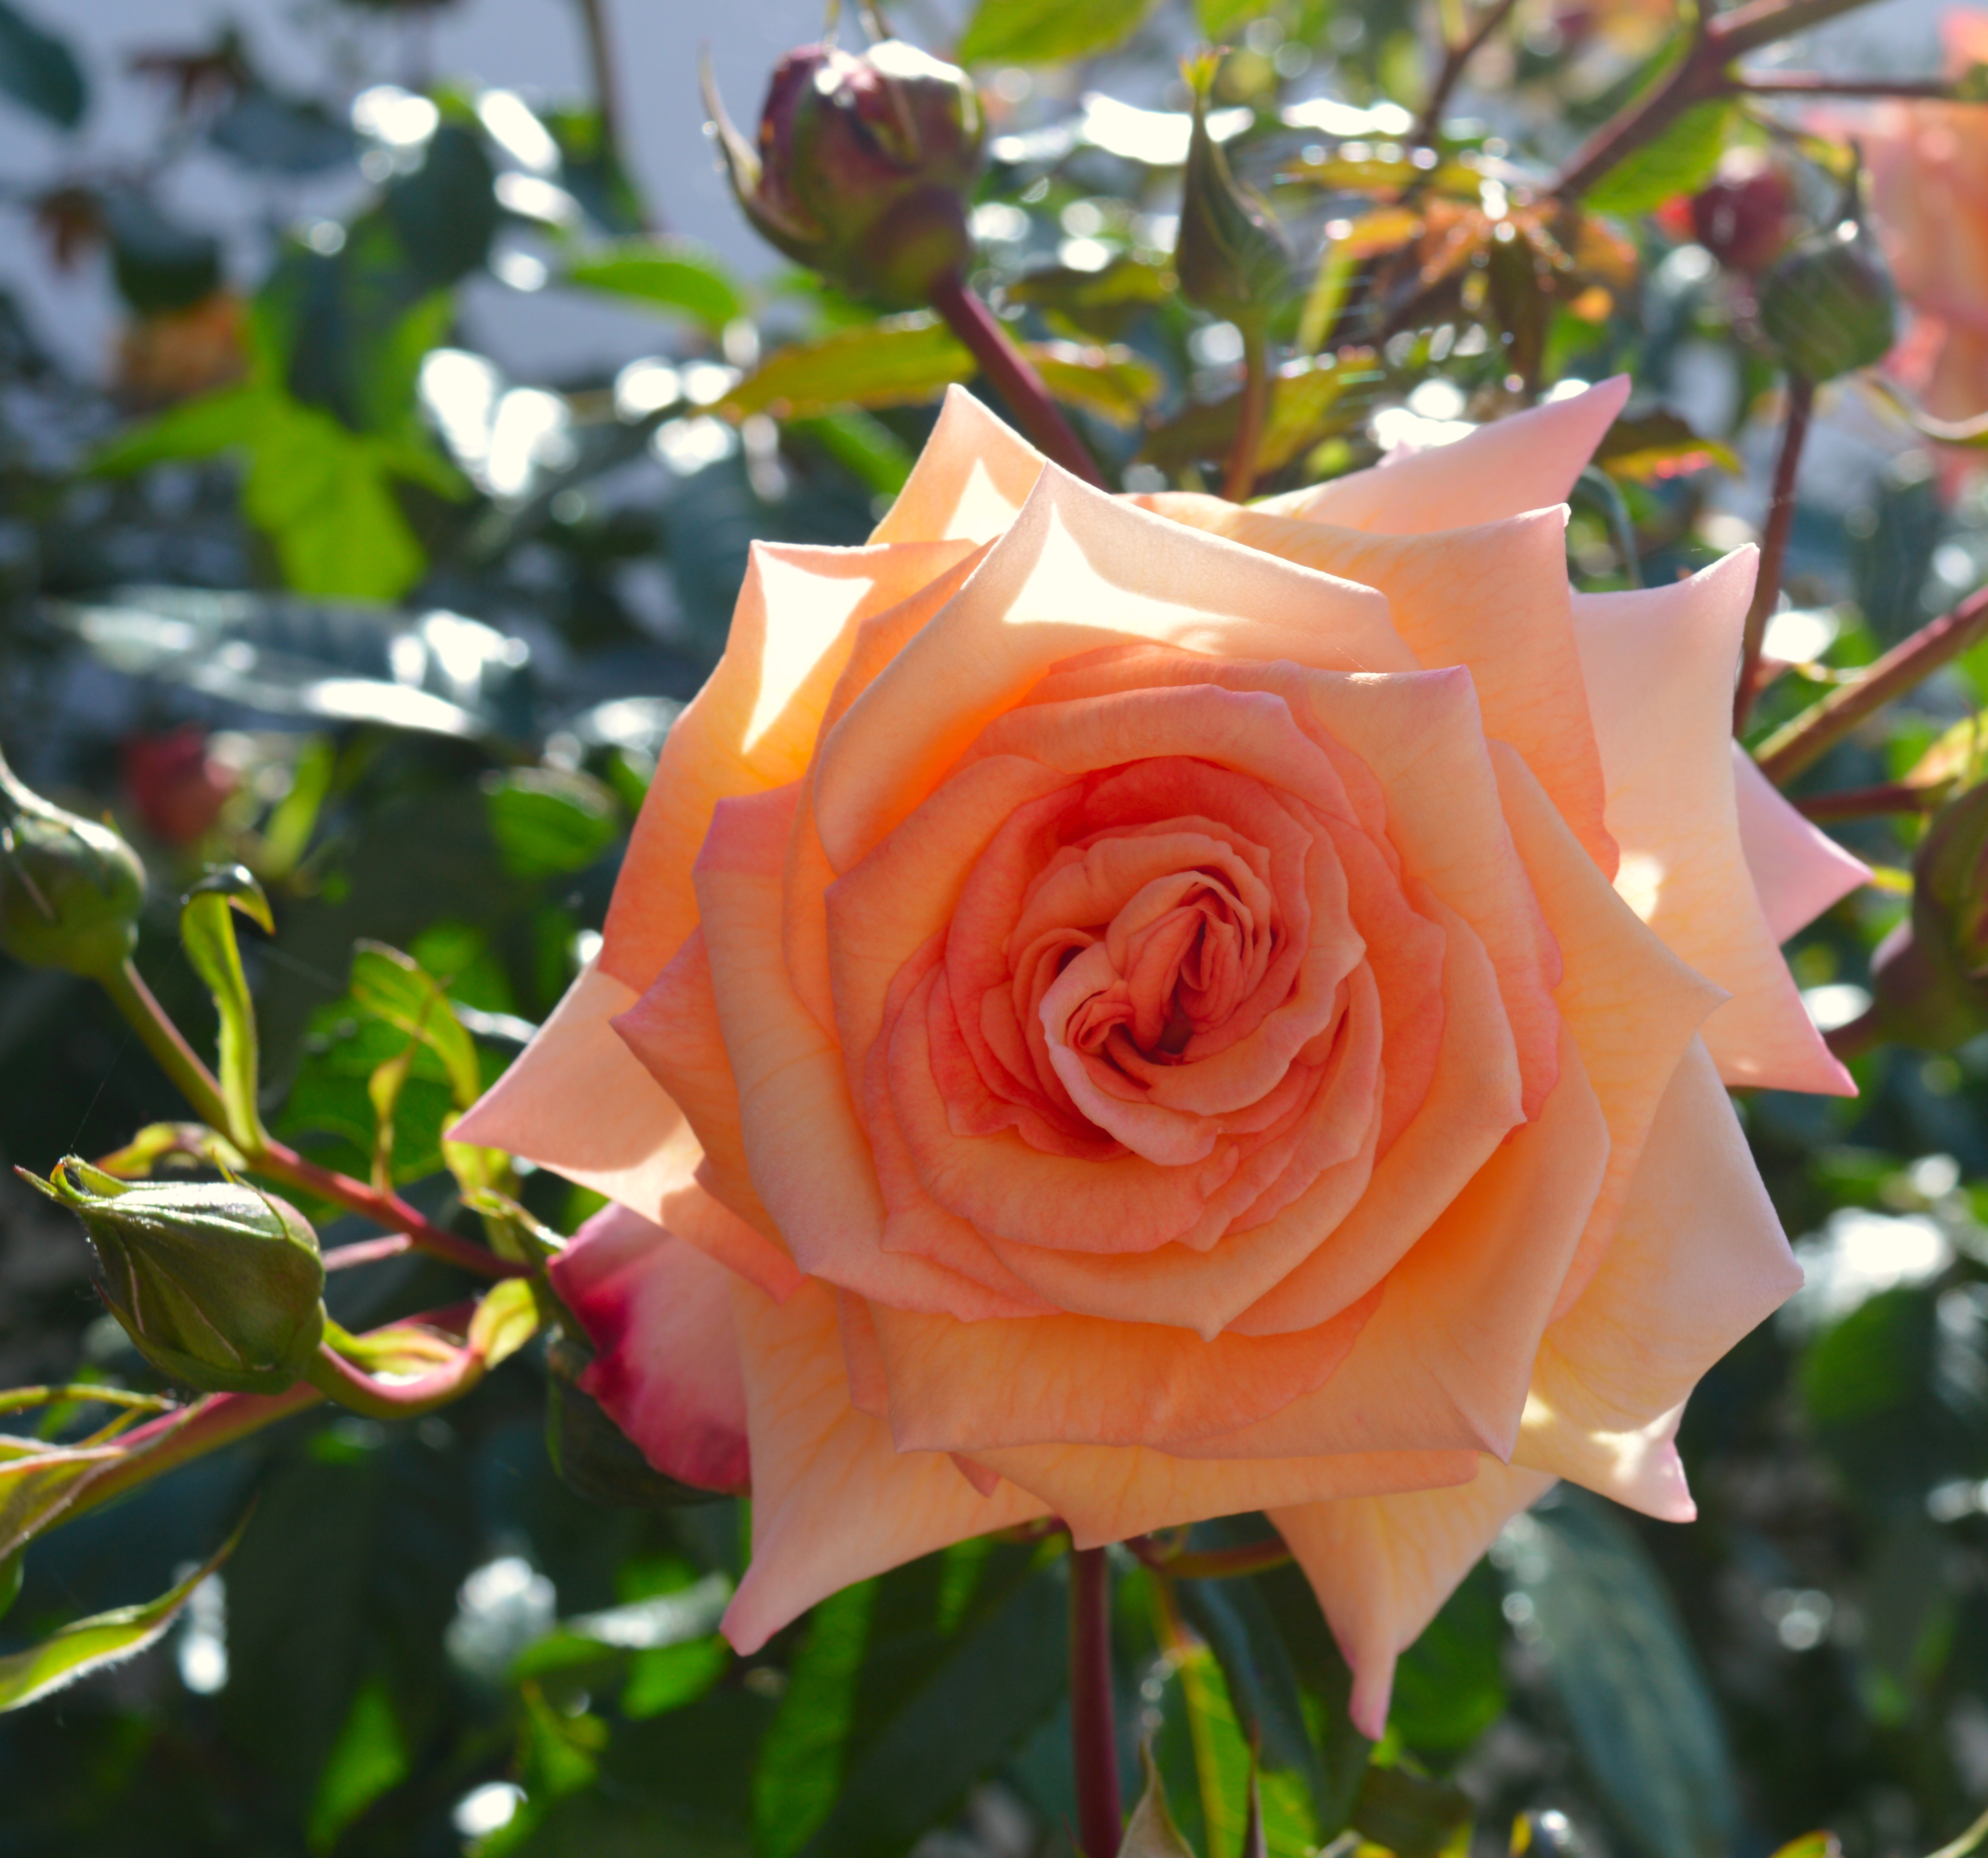
rose, flower, blossom, nature, romantic, pink, plant, petals, beauty, flowering plant, Julia child rose, garden roses, floribunda, rose family, petal, Hybrid tea rose, botany, yellow, rose order, peach, spring, branch, leaf, close up, rosa wichuraiana, plant stem, rosa centifolia, camellia, china rose, perennial plant